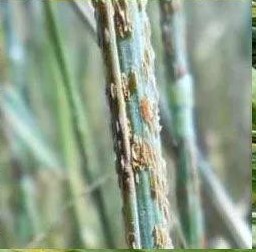
Plant: Wheat
Disease: wheat stem rust